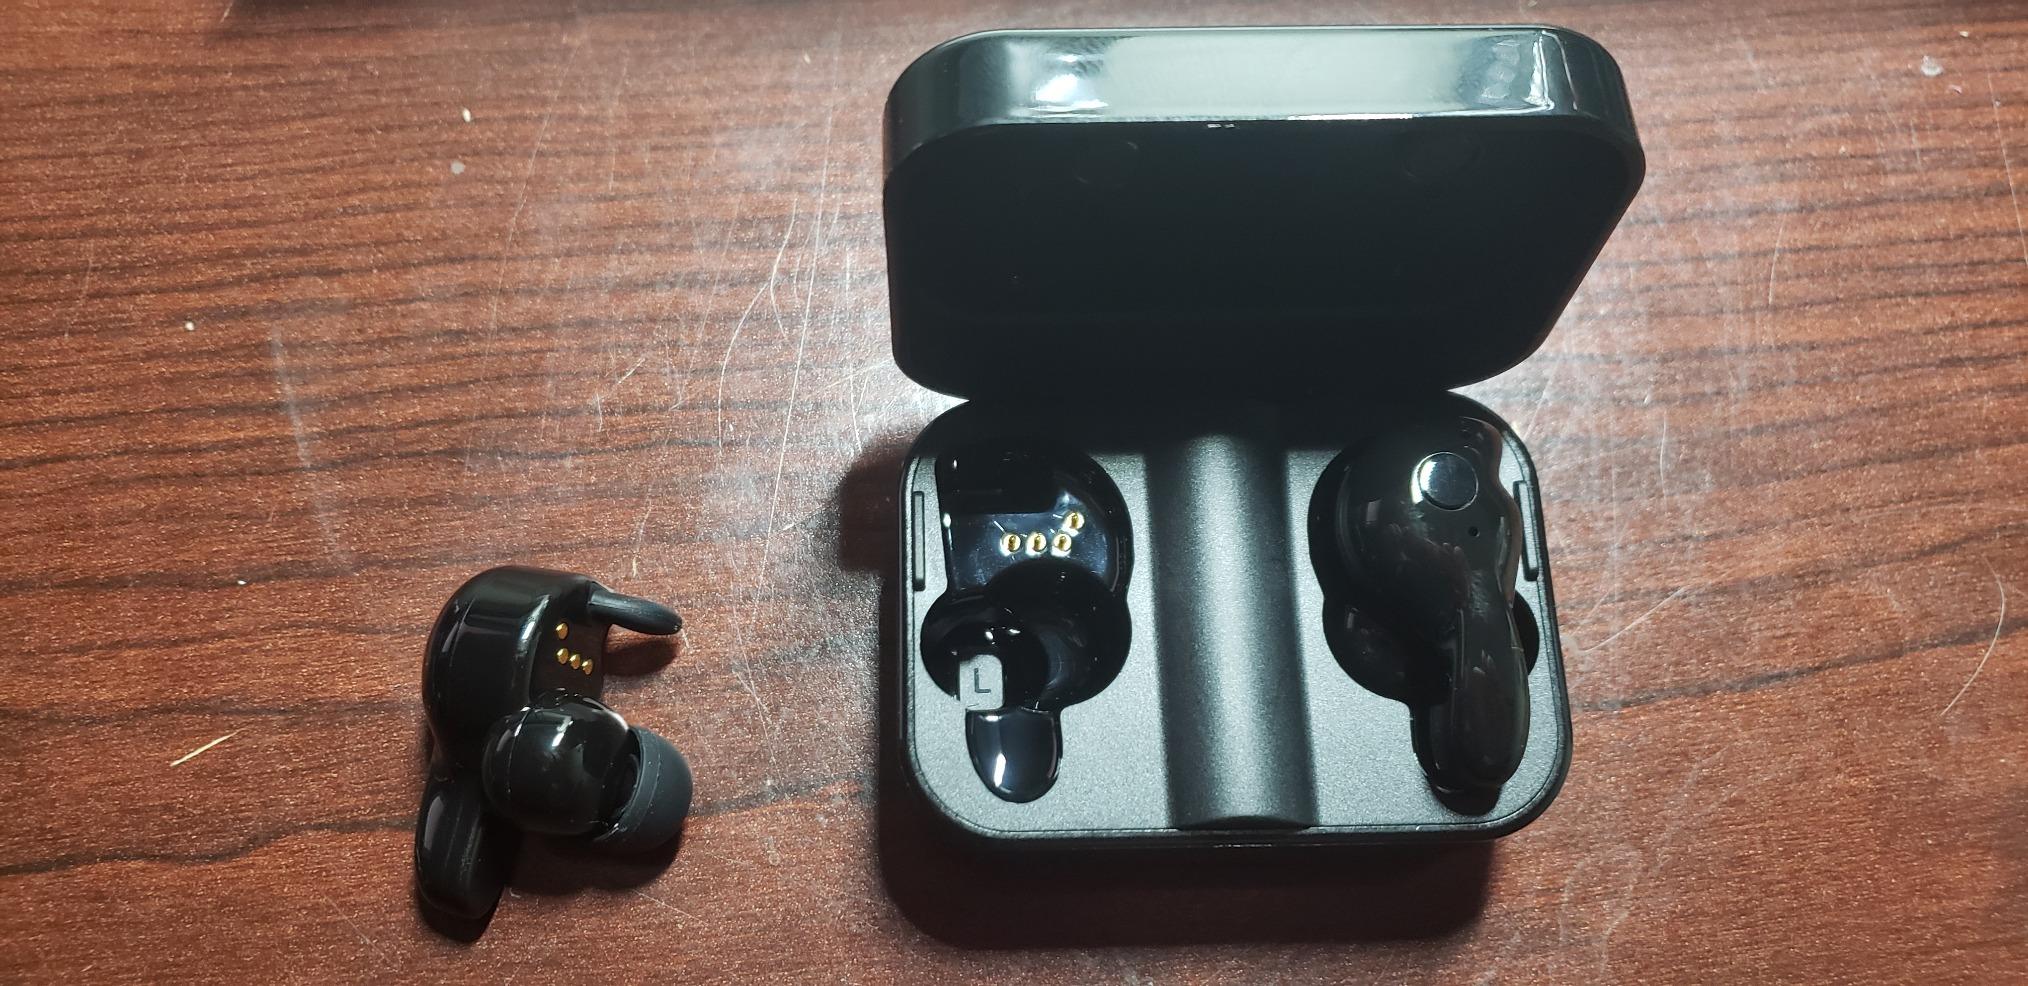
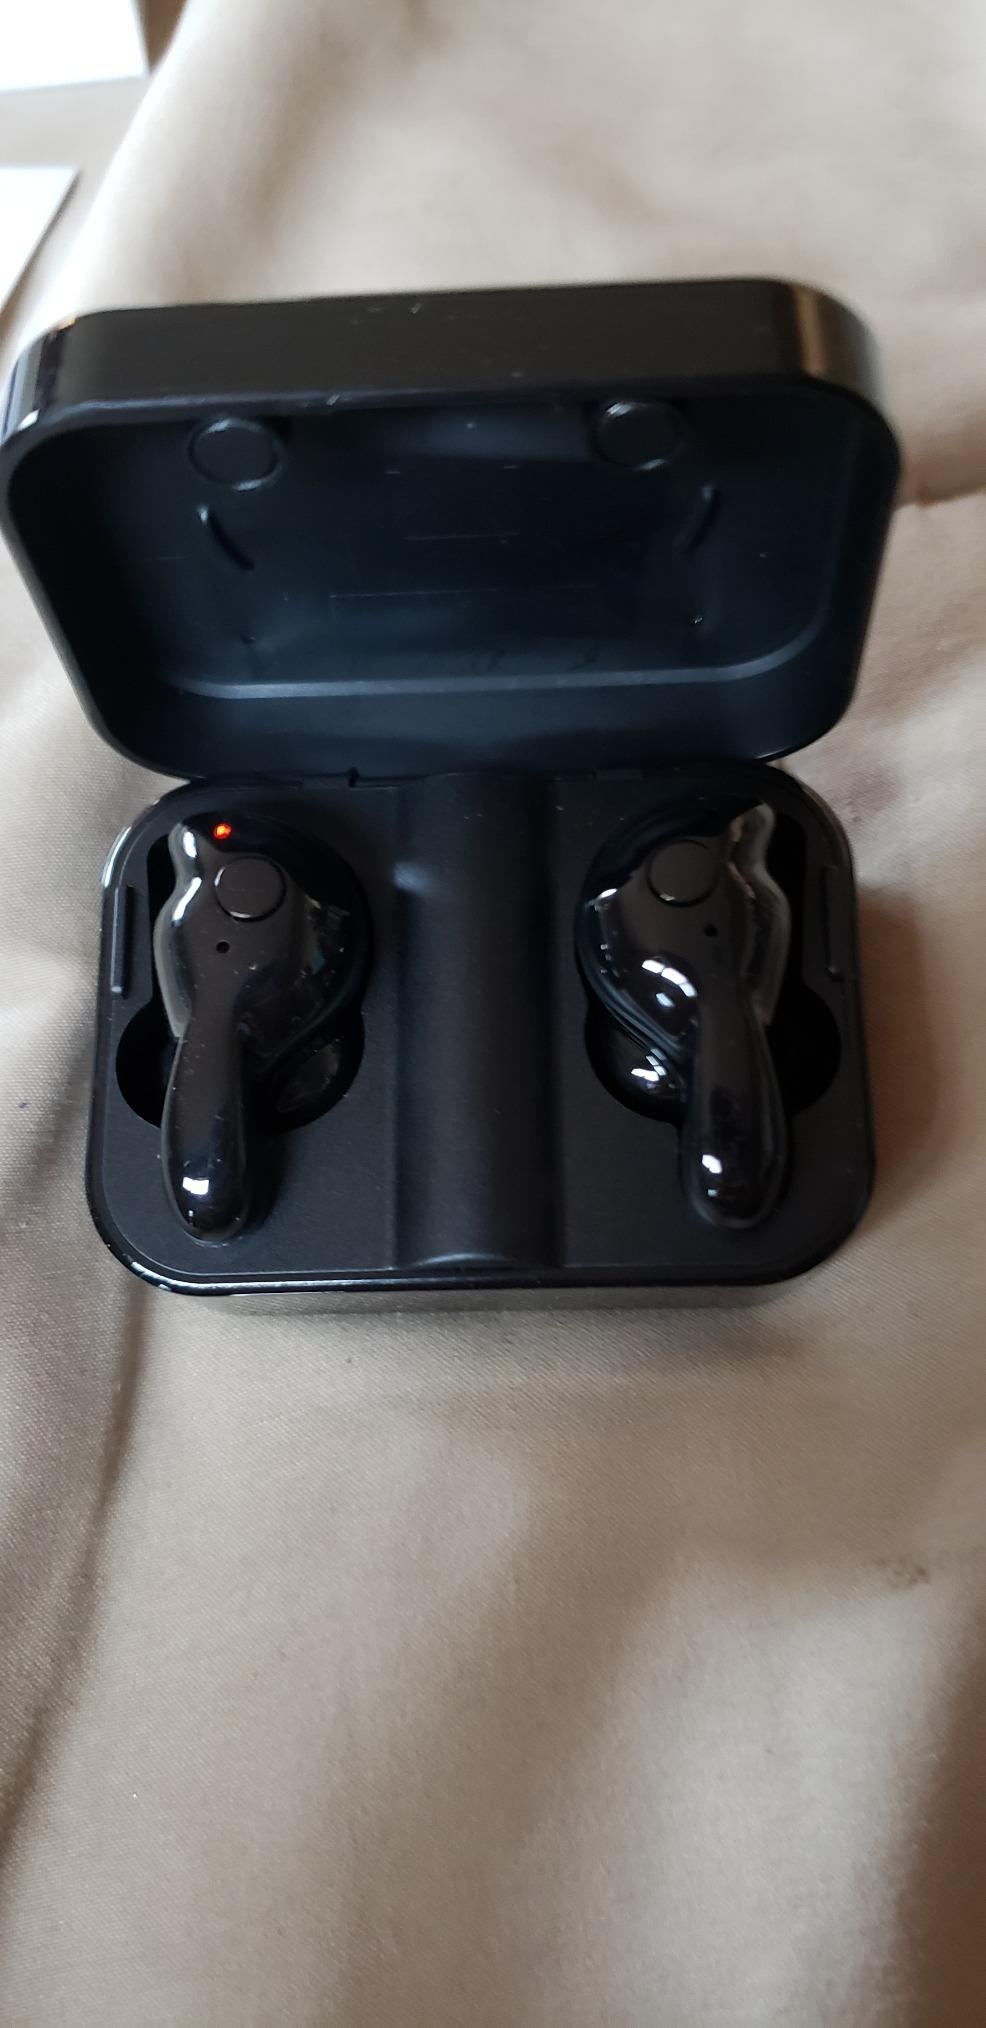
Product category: earbuds
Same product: yes